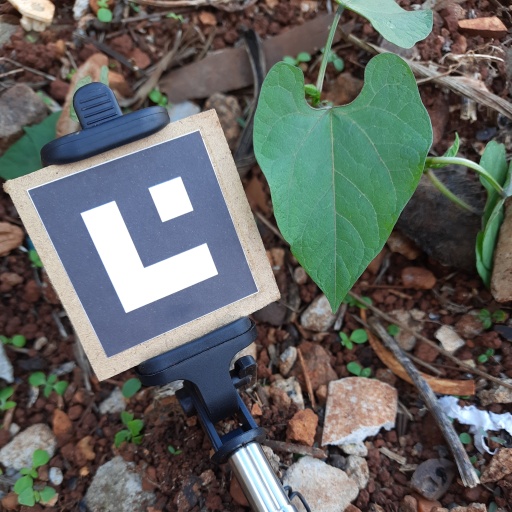
Observations: flat surface, no eating holes, under shade